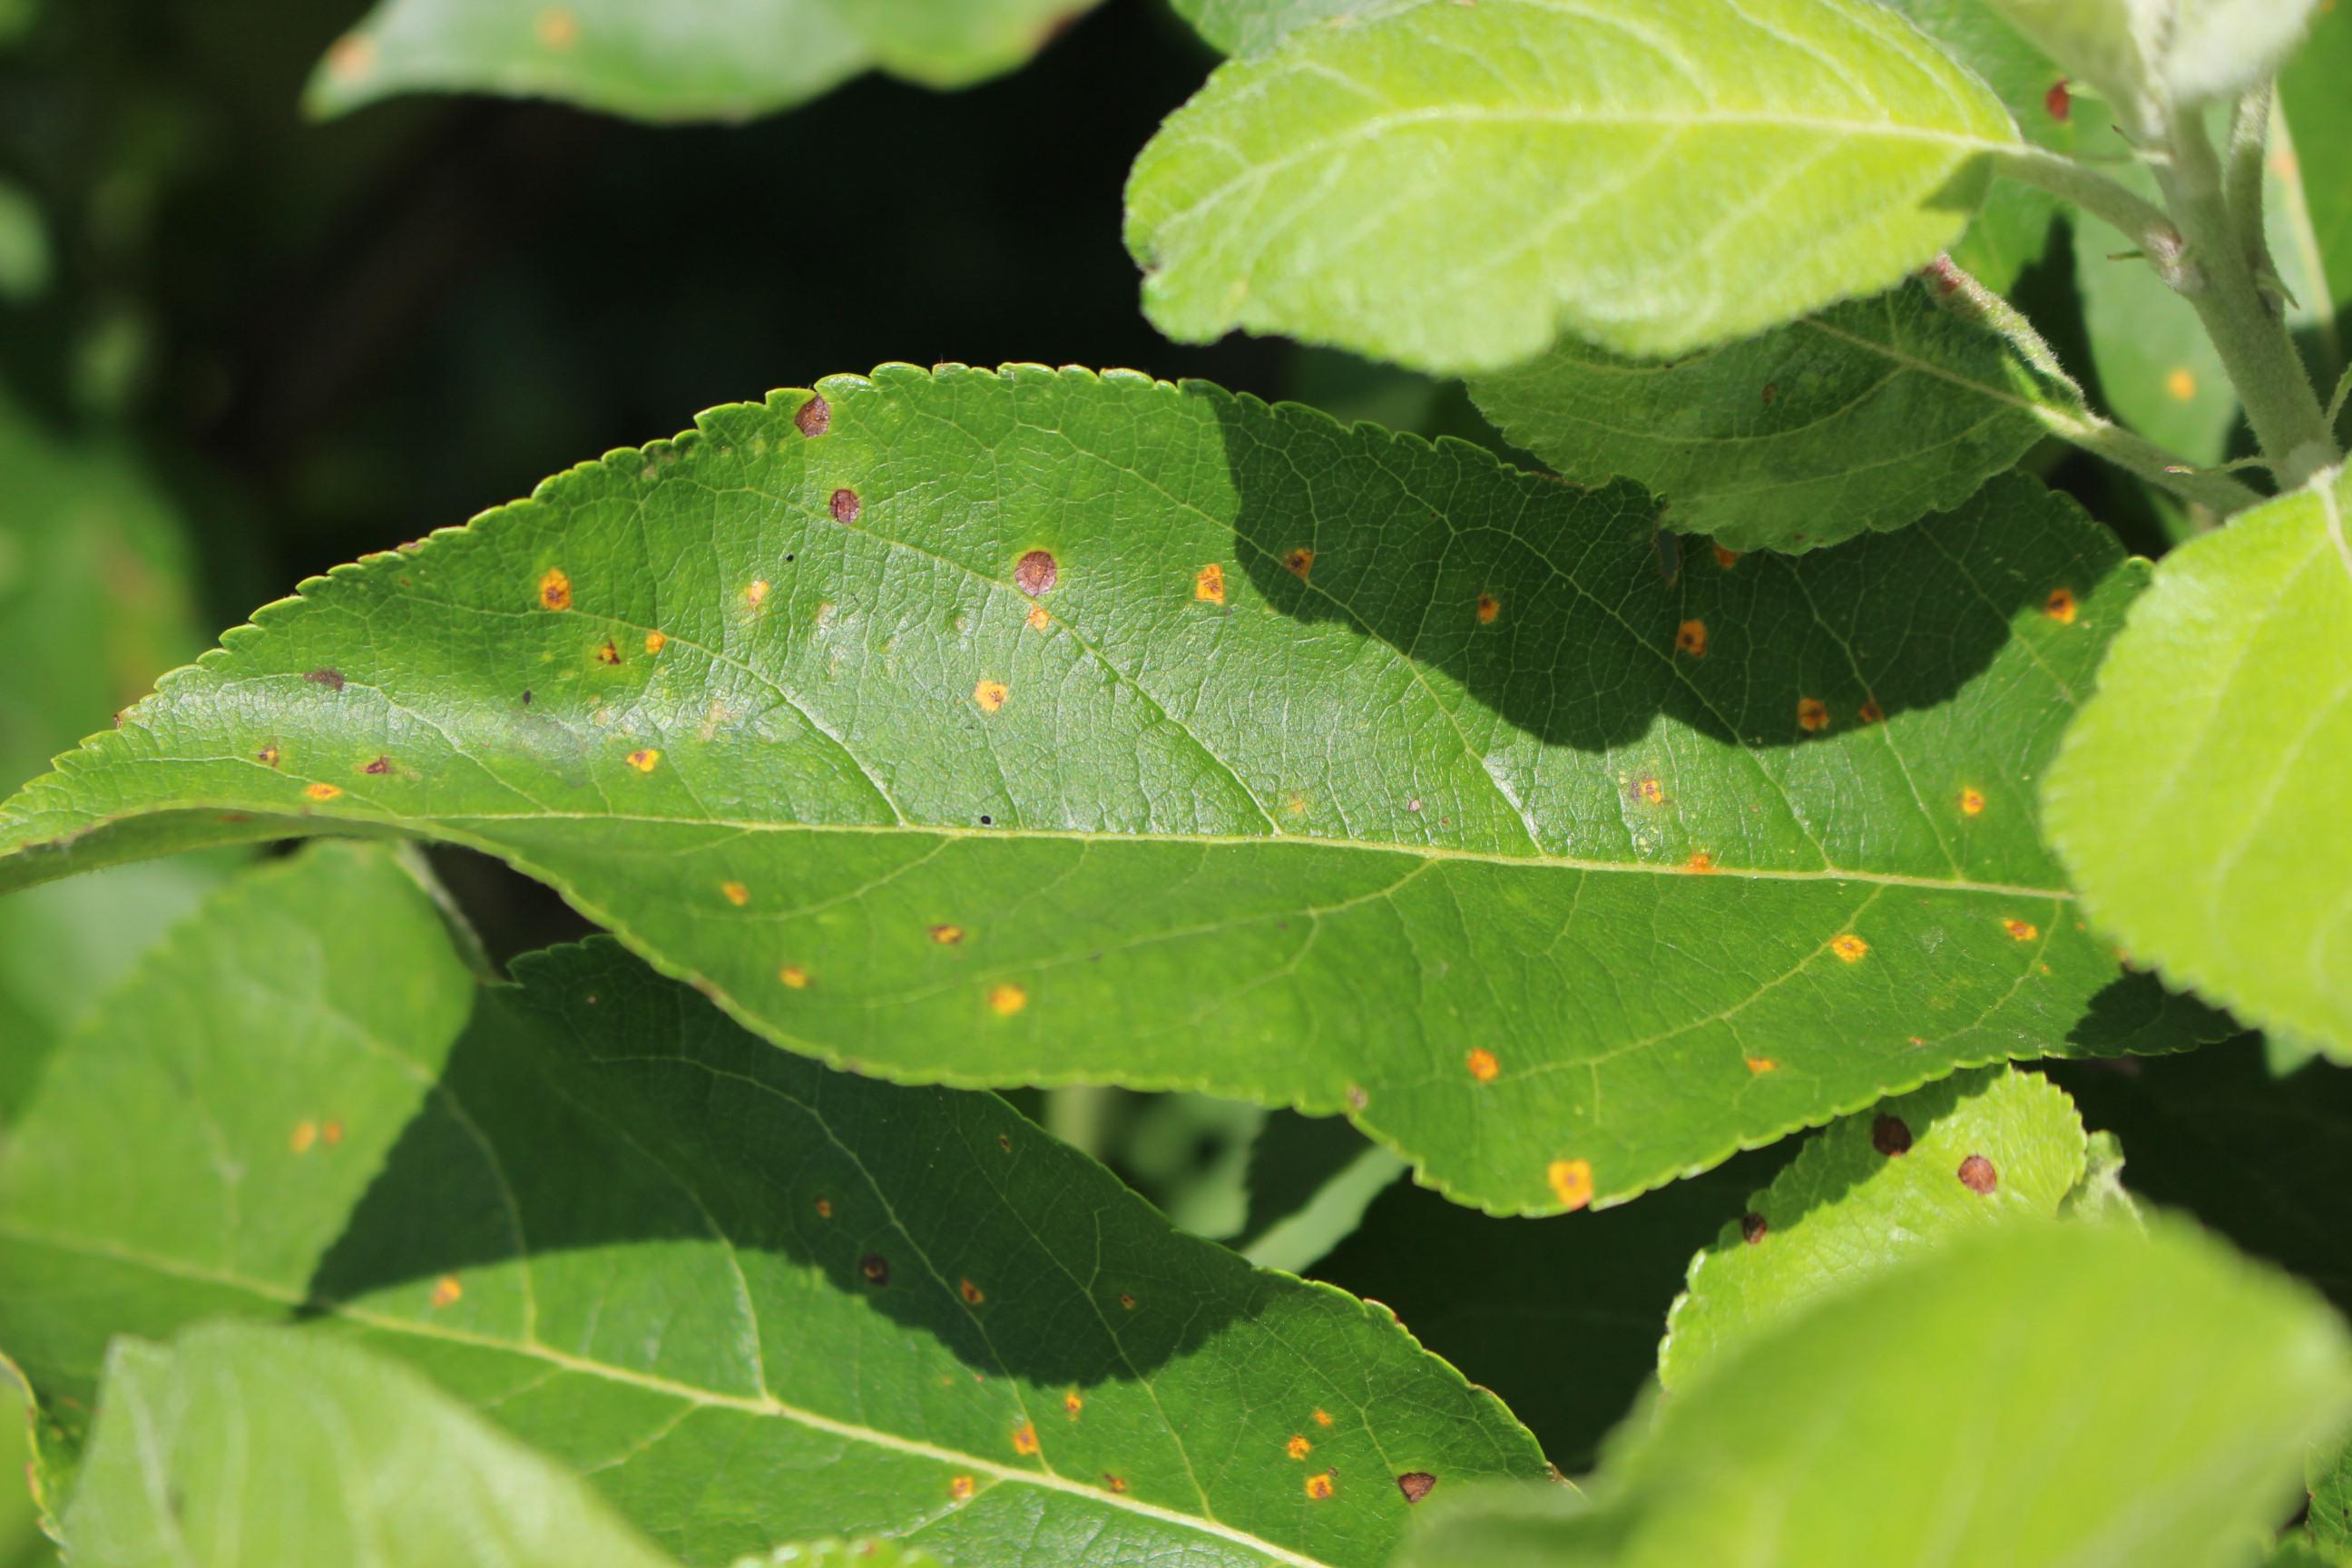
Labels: rust